Last Dance (2012 film)

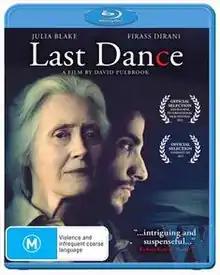
Blu-Ray Disc cover

Last Dance is a 2012 Australian thriller film directed by David Pulbrook and starring Firass Dirani, Julia Blake, Alan Hopgood.